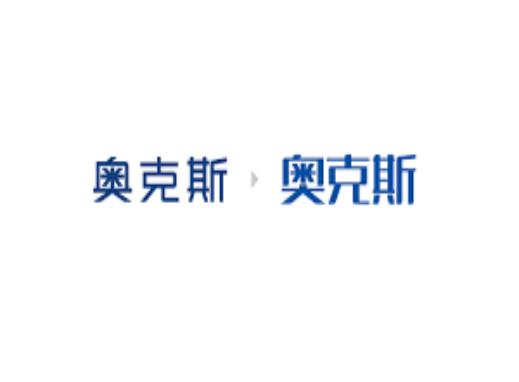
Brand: auxx-1
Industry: Electronic